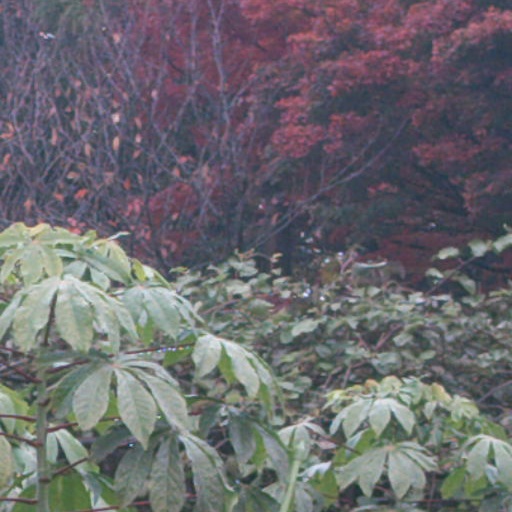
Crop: cassava